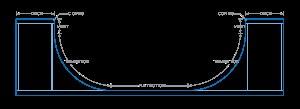
Le BMX est un sport extrême cycliste, physique, technique et spectaculaire. Il est divisé en deux catégories : la Race où les rideurs font la course, et le Freestyle où les rideurs font des figures. Les pratiquants de ce sport sont nommés pilotes, bicrosseurs, riders.